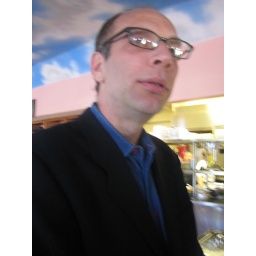
man in black in a sea of colorful women..